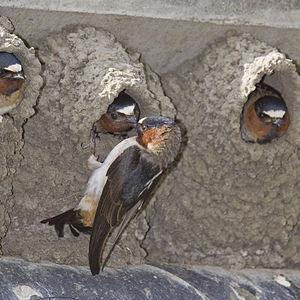
Cette liste des oiseaux au Canada provient de Bird Checklists of the World en date du mois de juillet 2018.
Cette liste des espèces d'oiseaux au Québec recense les taxons de ce groupe observés dans cette province du Canada. Elle provient de l'American Ornithologist Union en date du mois de janvier 2019. Elle comprend 470 espèces dont :